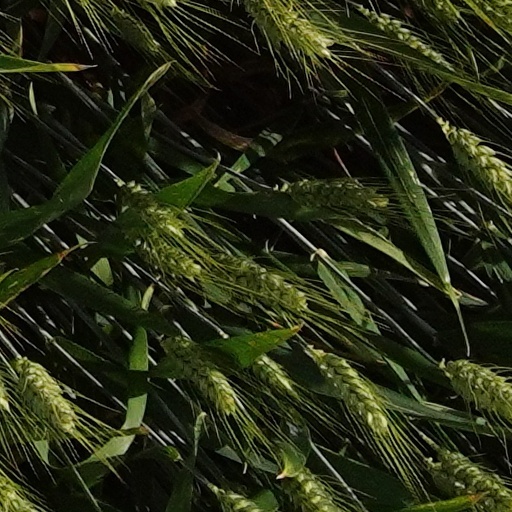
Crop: wheat